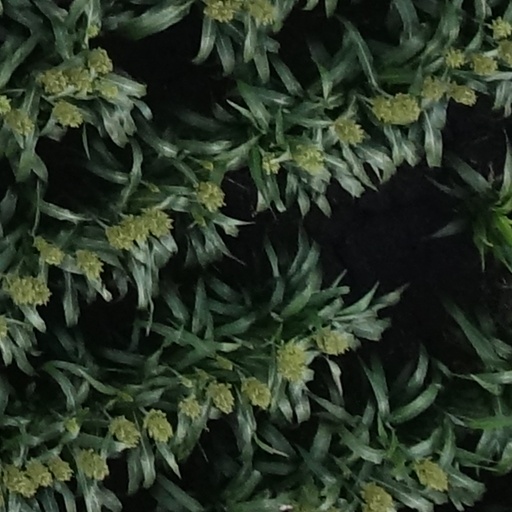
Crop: sorghum